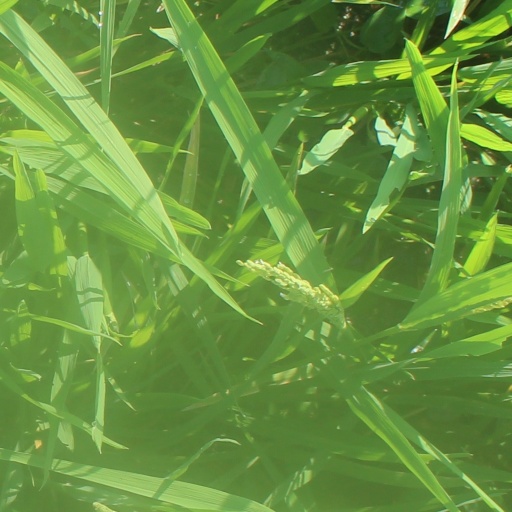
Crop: rice